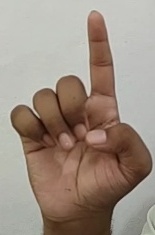
ASL sign: D